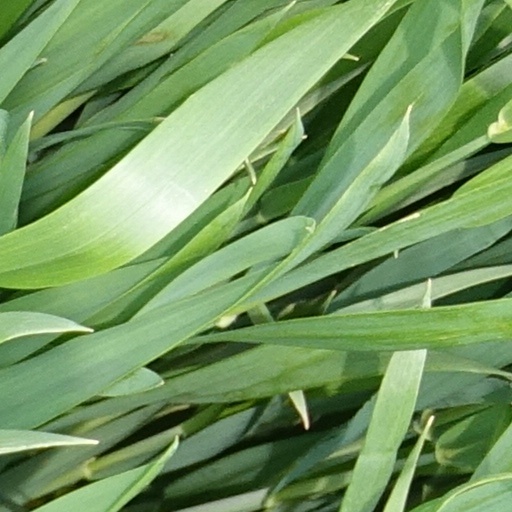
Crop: wheat